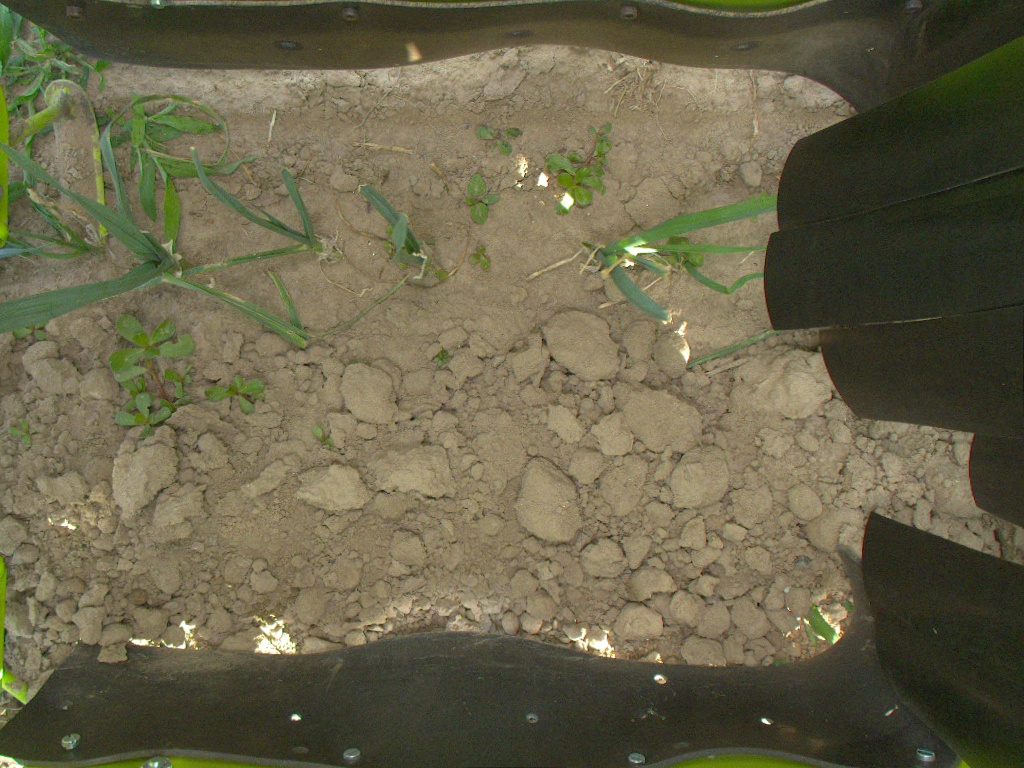
Crop: leek
Objects: leek, leek, leek, leek, stem_leek, stem_leek, stem_leek, stem_leek, leek, stem_leek